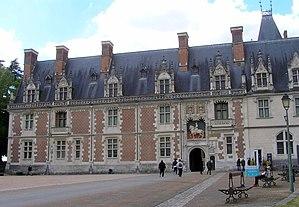
""Qui s'y frotte s'y pique"". Début de la construction XIIIéme siècle, fin de la construction XVIIème. Fortement marqué par Louis XII. This building is indexed in the Base Mérimée, a database of architectural heritage maintained by the French Ministry of Culture,